Cooperative pulling paradigm

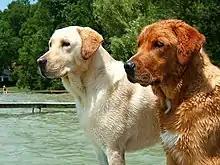
Labrador Retrievers (one of many breeds used in experiments)

Captive spotted hyenas ("Crocuta crocuta"), social carnivores that hunt in groups, have cooperated to obtain food rewards by pulling ropes in an experimental setting. Mimicking the natural choice hunting hyenas face when deciding which of many prey to jointly attack, researchers Drea and Carter set up two devices instead of one, as previously used in all cooperative pulling tasks with other species. With four ropes to pull from, the animals had to pick the two belonging to the same device to be successful. If two vertically suspended ropes were simultaneously tugged, a spring-controlled trap door of an elevated platform was opened and previously hidden food dropped to the floor.